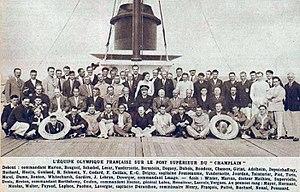
La délégation française aux JO de 1932, de retour au Havre.
L'équipe de France olympique participe aux Jeux olympiques d'été de 1932 à Los Angeles. Elle y remporte dix-neuf médailles : dix en or, cinq en argent et quatre en bronze, se situant à la troisième place des nations au tableau des médailles. L'athlète Jules Noël est le porte-drapeau d'une délégation française comptant 103 sportifs.